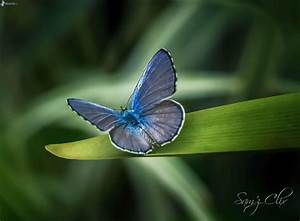
Label: farfalla